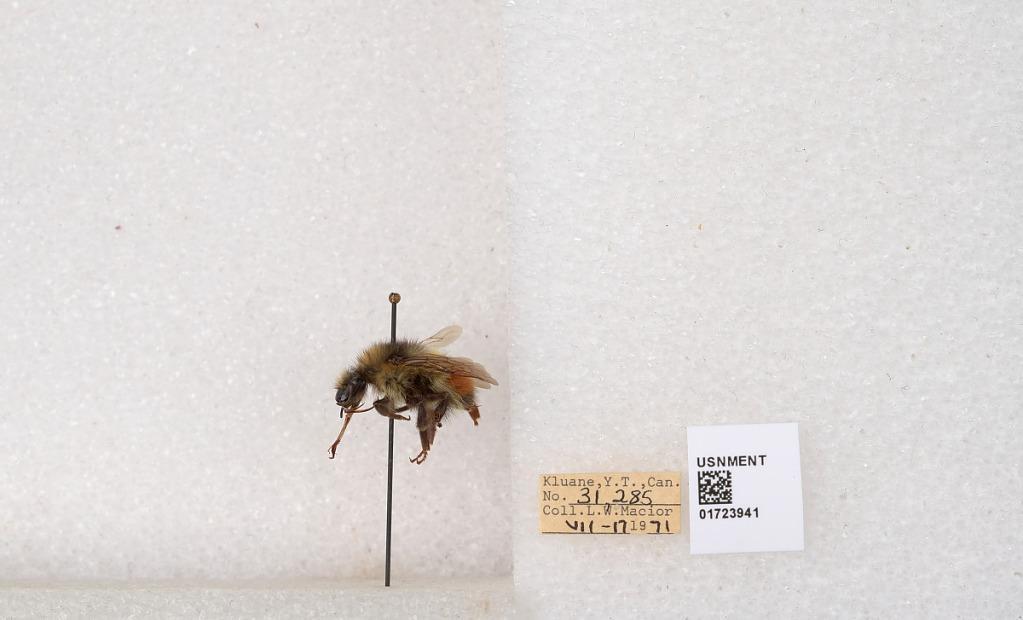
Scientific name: Bombus flavifrons Cresson
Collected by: L. Macior
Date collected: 1971-7-17
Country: Canada
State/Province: Yukon Territory
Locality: Kluane National Park and Reserve
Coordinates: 60.7493, -139.504